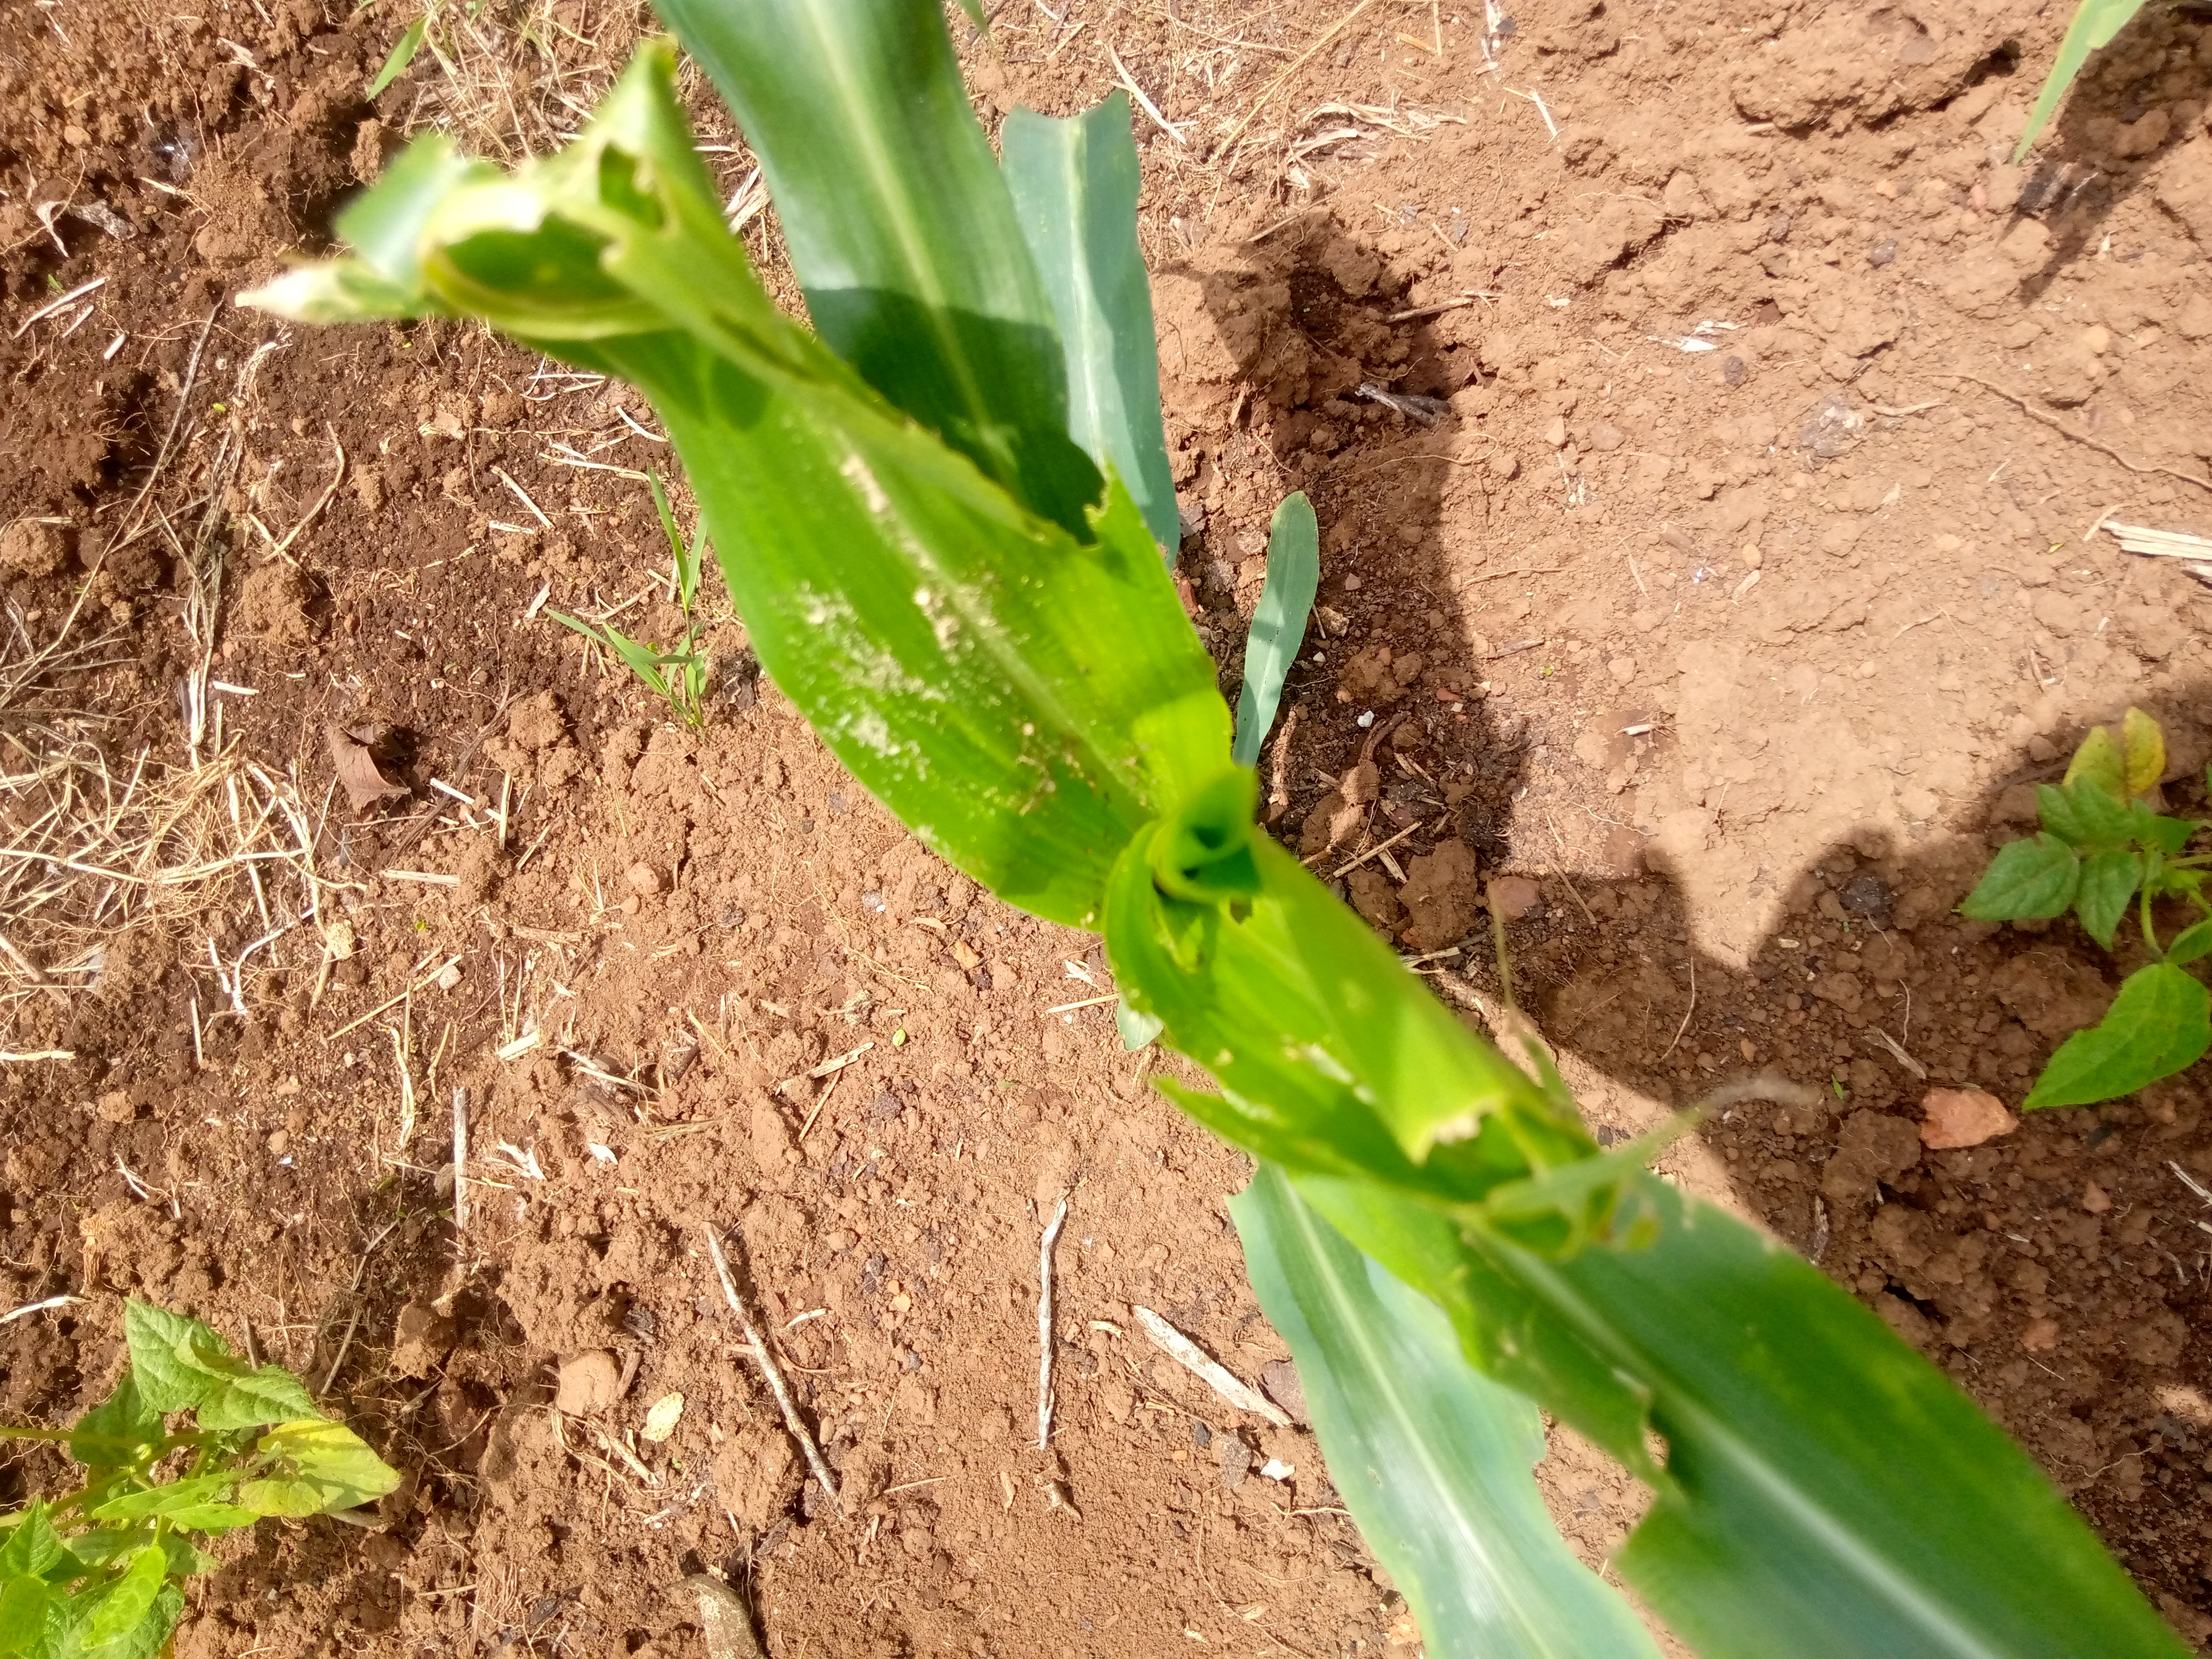
Label: spodoptera_frugiperda